Ovarian tissue cryopreservation

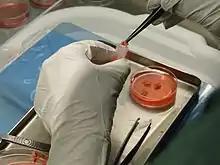
Placing ovarian tissue strips into the preserving solution

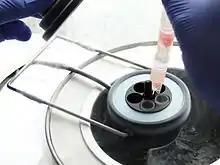
Cryopreserving ovarian tissue strips

The procedure is to take a part of the ovary and carry out slow freezing before storing it in liquid nitrogen whilst therapy is undertaken. Tissue can then be thawed and implanted near the fallopian, either orthotopic (on the natural location) or heterotopic (on the abdominal wall), where it starts to produce new eggs, allowing normal conception to take place. A study of 60 procedures concluded that ovarian tissue harvesting appears to be safe. A study has also concluded that culturing a thawed fetal ovarian tissue for a few days before transplanting can be beneficial to the development of follicles.